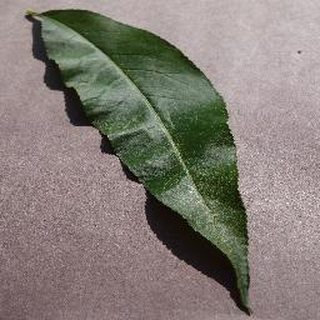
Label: healthy_peach